Padrauna

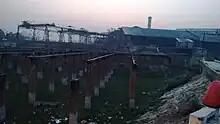
Disused sugar factory

Notable landmarks are: Subhash Chowk, Tilak Chowk, Ambay Chowk, Chawani, Ravindra Nagar, Nahar, Rajdarbar, Gudaribajar, Lajpat Nagar, Durgamandir, Jataharoad, Belawan chungi, Bawali Chowk Sugar Factory etc. Though Padrauna is a district headquarter yet almost all the offices like Kutchery, Vikas Bhavan, Income Tax Office, Collectorate, District Hospital etc. are situated in Ravindra Nagar Dhoos. It lies in the Great Plains and is Terai area, very close to piedmont plains of Himalayas, and is very close to borders of Nepal and Bihar. It is located on the bank of river Bansi, a Ganges tributary originating in Nepal. The town presents characteristics distinct from natural features of the western districts of Uttar Pradesh. This difference is due primarily to the relative proximity of the Himalayas, the outermost foothills of which are only a few kilometres from the northern borders. The peak of Dhaulagiri, some 8,230 meters above sea-level, is visible under favourable climatic conditions as far south as Padrauna itself. Below the outer hills is a dry boulder-strewn tract, corresponding to the Bhabar of Kumaun and Garhwal and here the bulk of the moisture contributed by the rainfall and the small streams is absorbed by the soil, to reappear through seepage in the damp and unhealthy tract, known as the terai. The climate is extreme temperate climate, with soaring temperatures in summer crossing 40 degrees and in winters temperatures as low as 3 to 4 degrees.